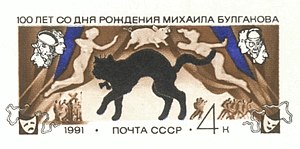
Mikhail Bulgakov
Russisk frimærke fra 1991 til minde om Mesteren og Margarita.
Mikhail Afanasevitj Bulgakov var en russisk forfatter. Bulgakov var ældste søn af en teologiprofessor. Han uddannede sig til læge, men arbejdede størstedelen af sit liv som forfatter i Moskva. Mens han levede, var han mest kendt som dramatiker, men i eftertiden huskes han mest for romanen Mesteren og Margarita. En stor del af Bulgakovs forfatterskab indeholder fantastiske og groteske motiver, der latterliggør det sovjetiske systems økonomiske, politiske og idémæssige udvikling i den tidlige periode.